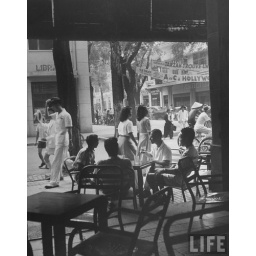
1948 People sitting in street cafe.